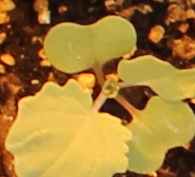
Label: Canola